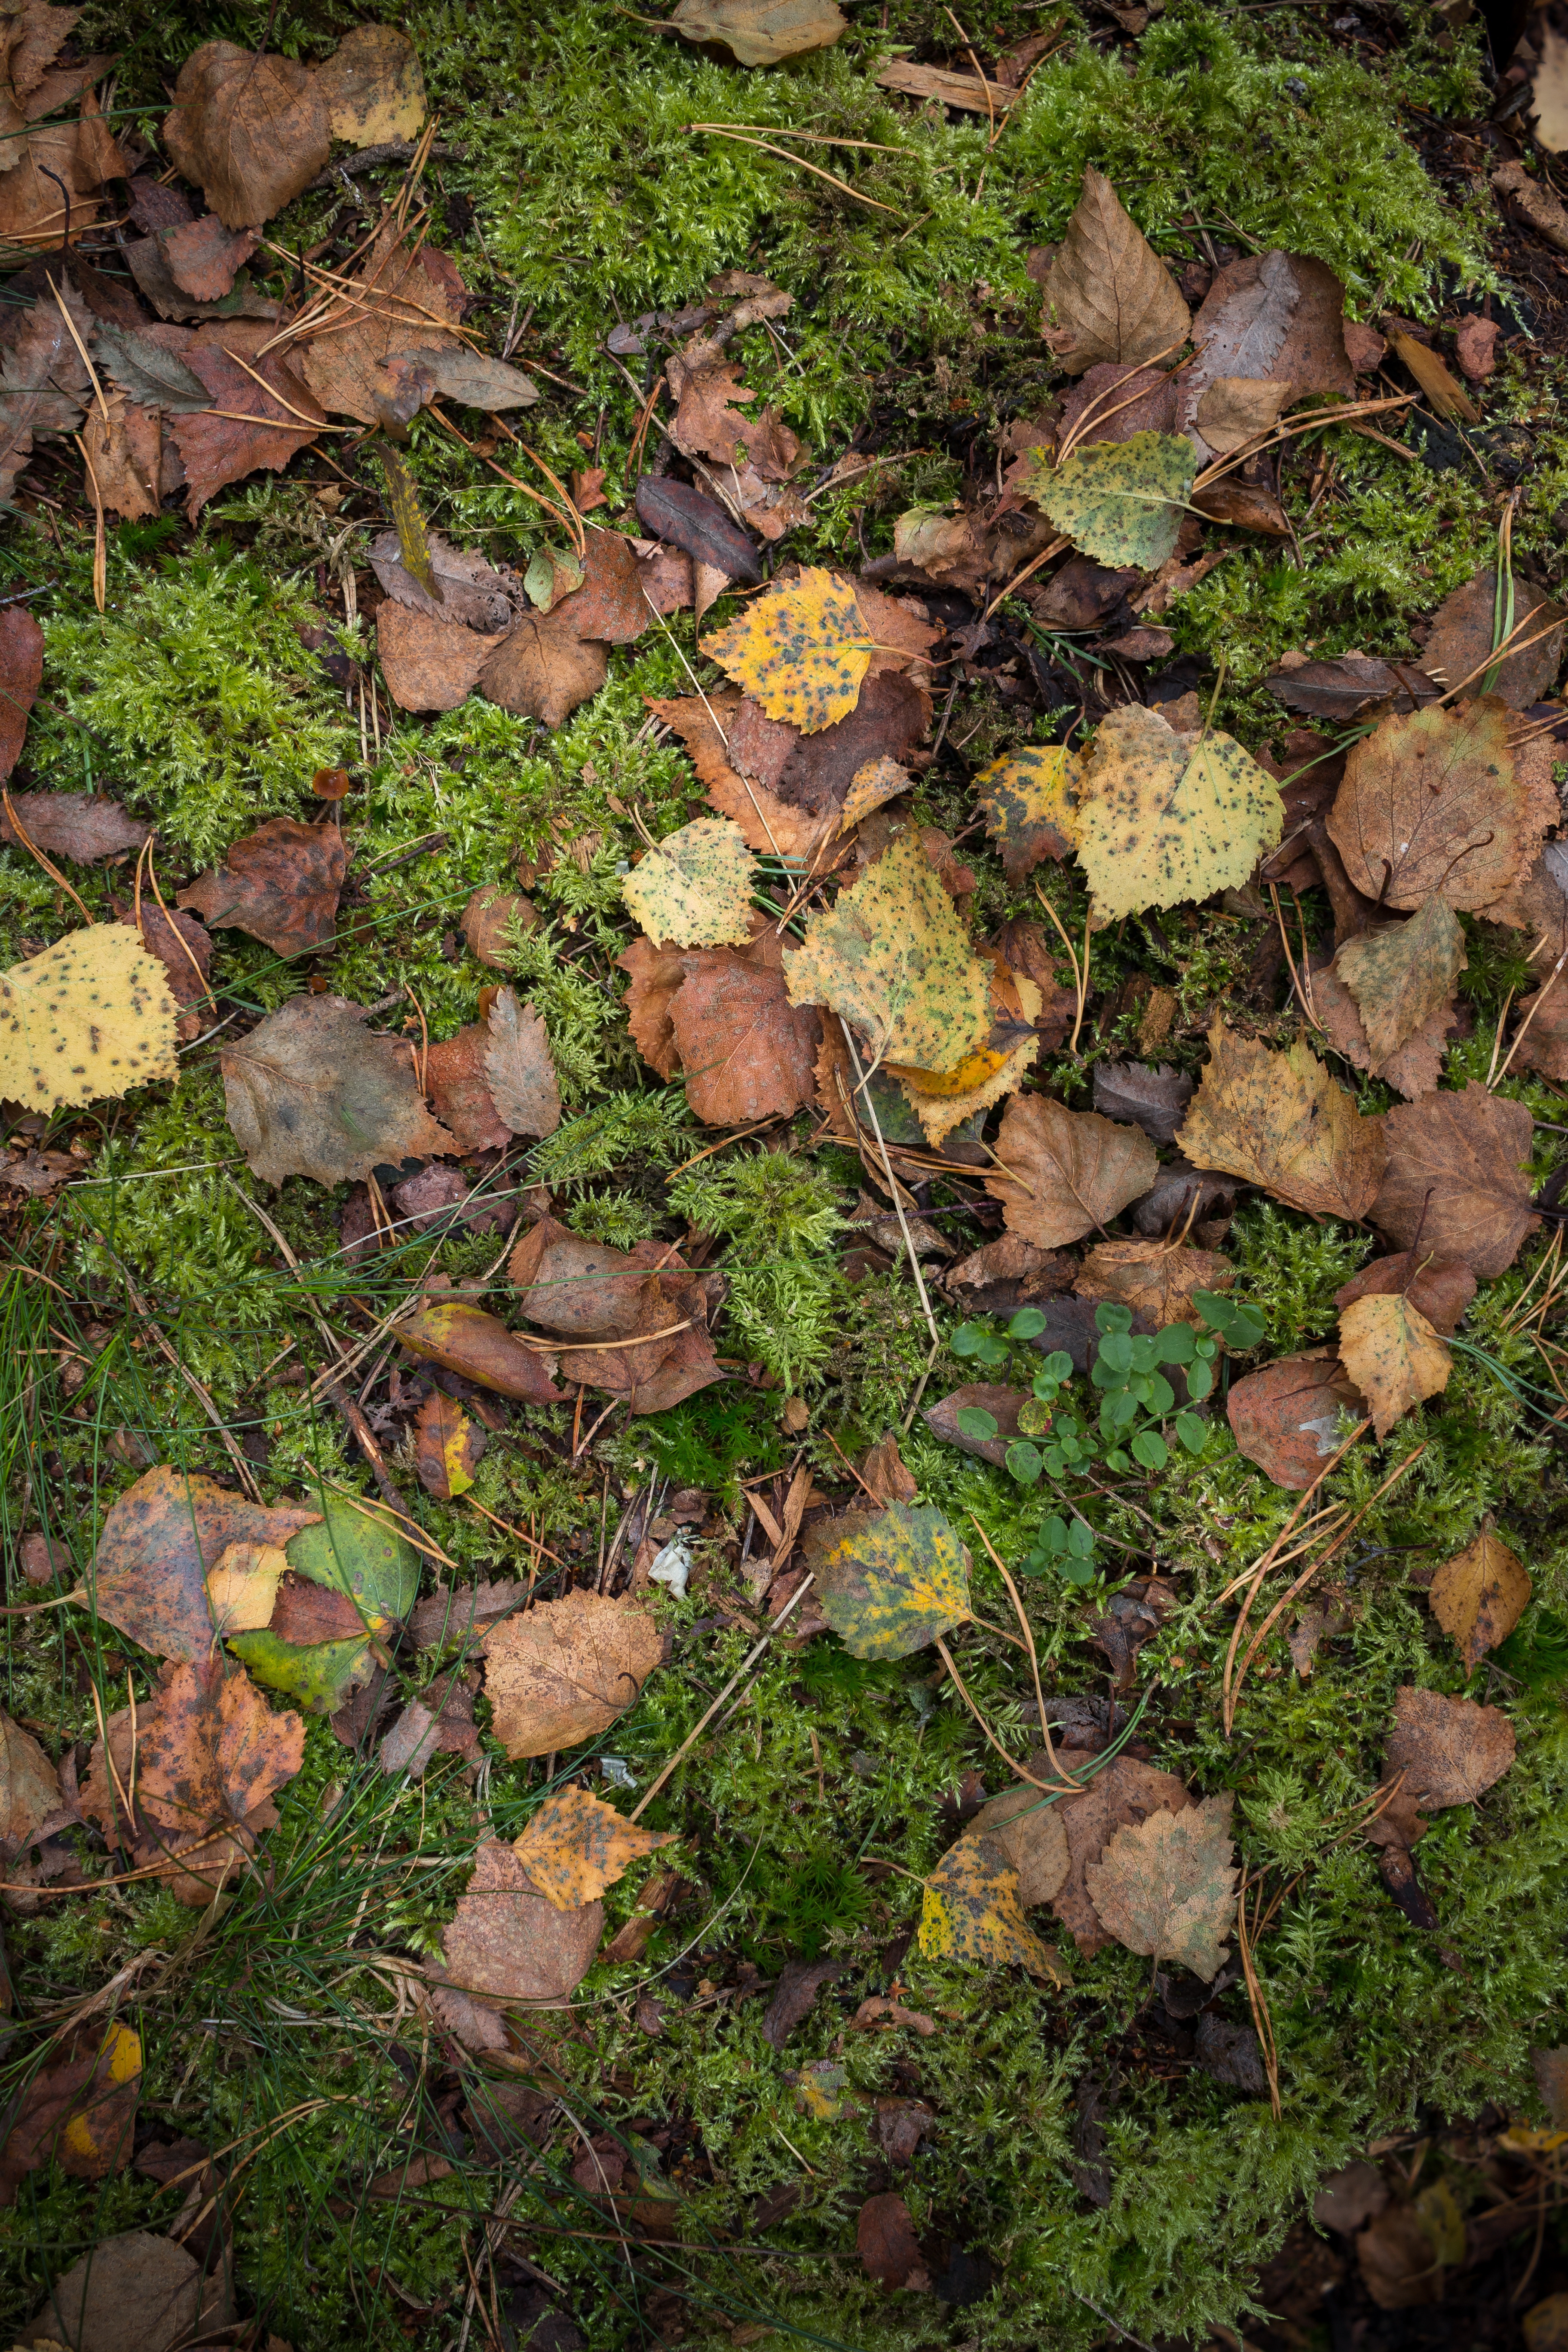
tree, nature, forest, grass, rock, plant, wood, lawn, leaf, flower, trunk, moss, pond, green, autumn, soil, botany, garden, flora, fauna, woodland, land plant, non vascular land plant